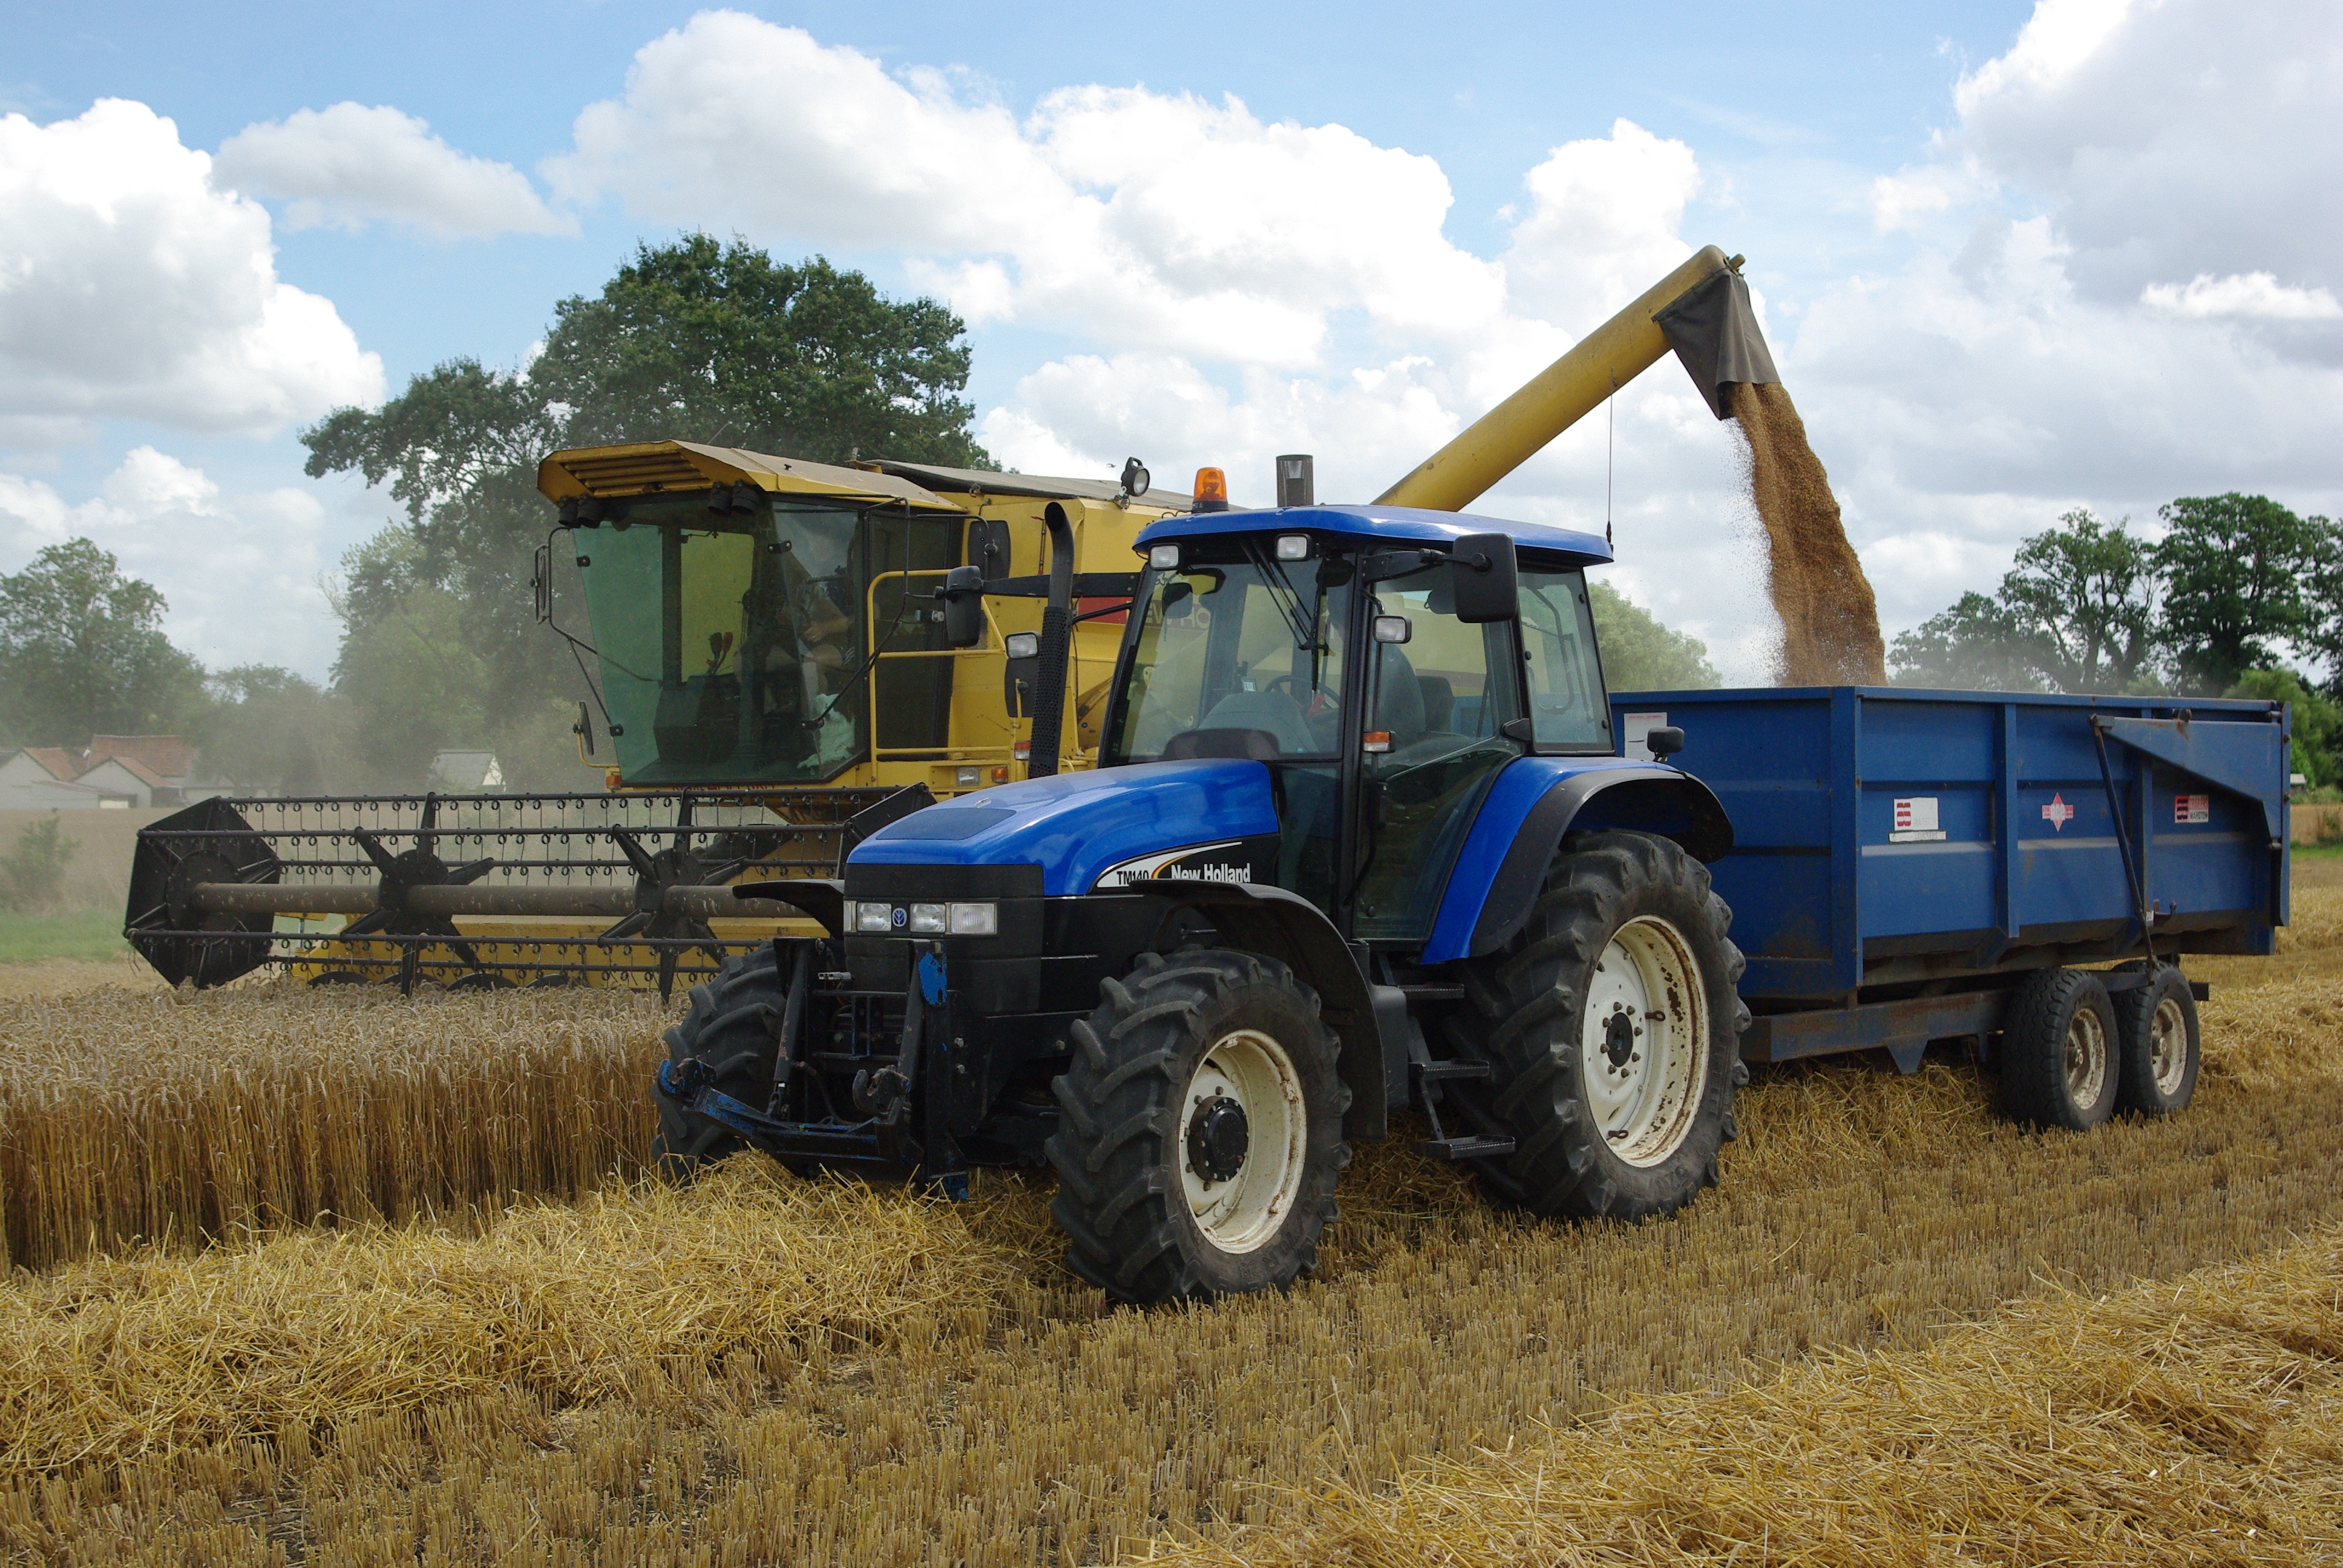
working, tractor, field, farm, asphalt, rural, food, harvest, vehicle, equipment, crop, soil, machinery, agriculture, farmer, agricultural, harvesting, harvester, agricultural machinery, combine harvester, land vehicle